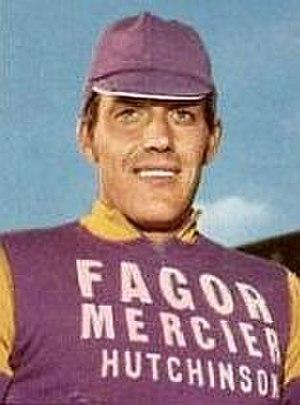
Jean-Pierre Genet est un coureur cycliste français.